Paying for It

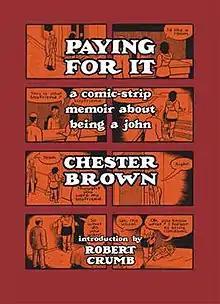
Cover to the first edition

Paying for It, "a comic strip memoir about being a john", is a 2011 graphic novel by Canadian cartoonist Chester Brown. A combination of memoir and polemic, the book explores Brown's decision to give up on romantic love and to take up the life of a "john" by frequenting sex workers. The book, published by Drawn & Quarterly, was controversial, and a bestseller.